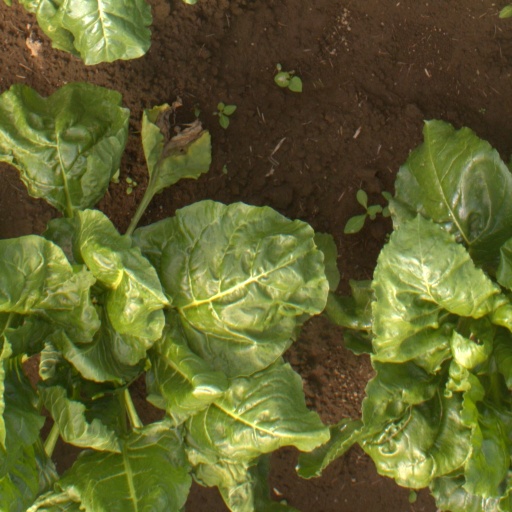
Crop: sugar beet